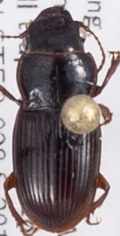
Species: Cratacanthus dubius
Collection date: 2018-06-14
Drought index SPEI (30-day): -0.39
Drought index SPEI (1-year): -0.9
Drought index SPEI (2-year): -0.71